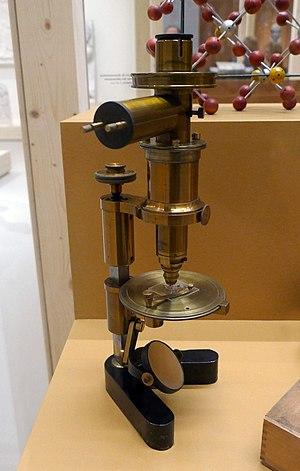
Rudolf Fuess (fabricant). Microscope métallographique de type Rosenbusch, Berlin, vers 1890. Laiton, verre. Collection du Musée de Minéralogie de Strasbourg. Exposition Laboratoire d'Europe Strasbourg, 1880-1930 au Musée d'art moderne et contemporain de Strasbourg.